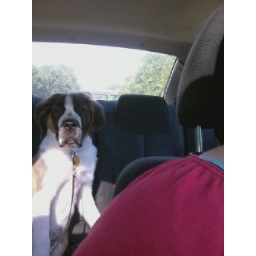
She started sitting like a person in the back seat.